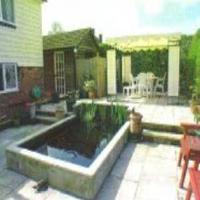
Weather: sun or clear